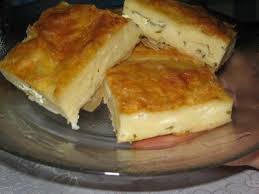
Yemek: borek